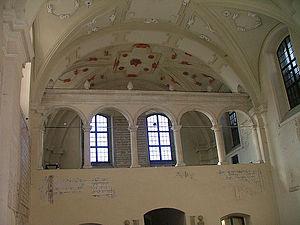
La Synagogue Isaac Jakubowicz, dénommée plus simplement Synagogue Isaac et située 18 rue Kupa, était la plus grande synagogue du quartier Kazimierz de Cracovie. Kazimierz était jusqu'à la Seconde Guerre mondiale, le quartier juif de la ville, qui regroupait la majeure partie des 65 000 Juifs sur le quart de million d'habitants de la Cracovie d'avant-guerre.